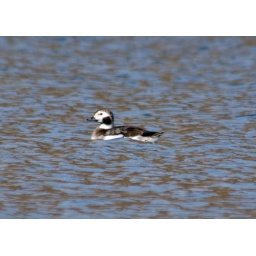
3/8/2008 - Long-tailed Duck - female - Clangula hyemalis - This bird was photographed below the dam at C. J. Strike